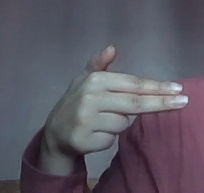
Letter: ghain